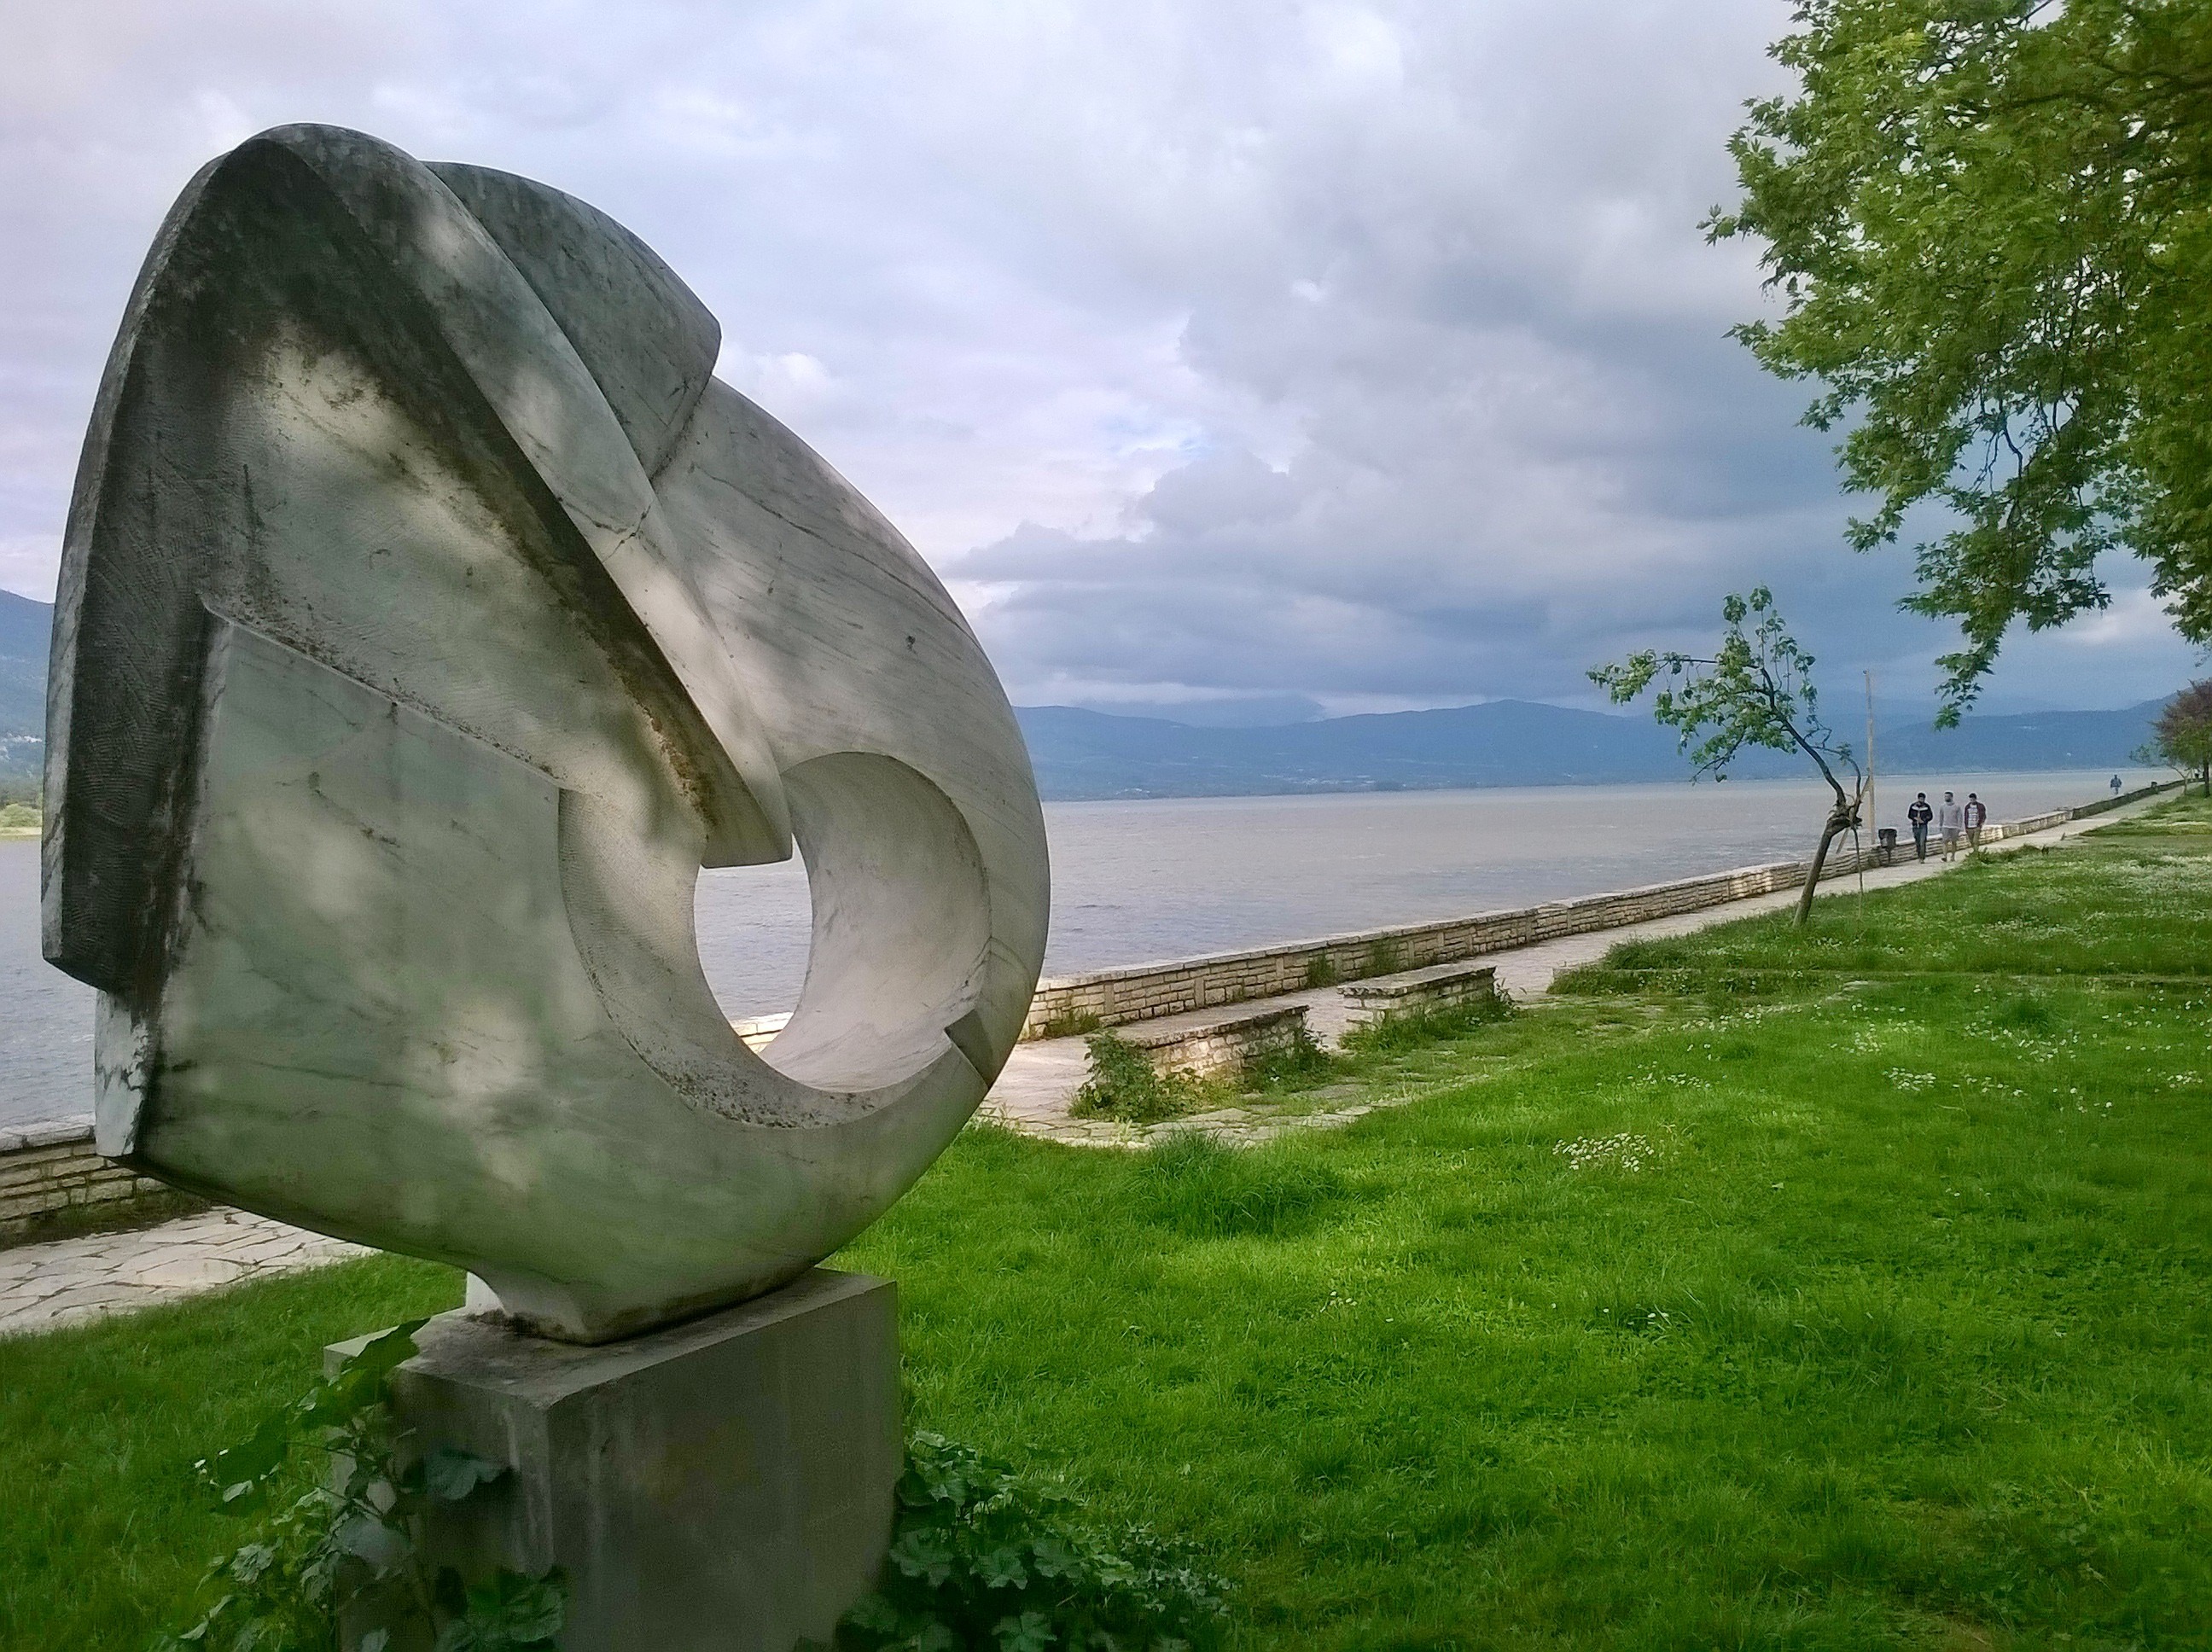
grass, rock, lawn, shore, lake, wind, monument, walk, green, sculpture, art, greece, ioannina